Zbigniew Przybyszewski

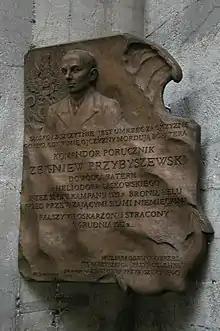
Zbigniew Przybyszewski plaque in Museum of Coastal Defence

Zbigniew Przybyszewski (1907–1952) was a Polish military officer and a Commander in the Polish Navy. During the early stages of World War II he served with distinction as the commanding officer of the Heliodor Laskowski's Artillery Battery No. 31 at Hel Peninsula. After the war he returned to Poland from a prisoner of war camp and resumed his service, rising to the post of CO Coastal Artillery and deputy commander of the Naval Branch of the General Staff. Arrested by Soviet authorities under false charges of espionage, he was sentenced to death in a show trial and executed.